Turing Institute

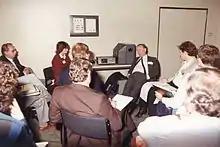
Professor Donald Michie teaching a group of industrial students, 1986

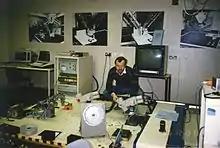
Peter Mowforth with the Freddy 3 Advanced Robotics Facility, 1987

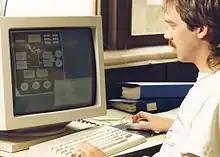
Danny Pearce using HyperLook to help develop a satellite simulation for the European Space Agency in 1988

The institute undertook several projects for the US military (e.g. personnel allocation for the US Office of Naval Research), credit card scoring for a South African bank and seed sorting for the Scottish Agricultural Sciences Agency. Other large projects included the ESPRIT Machine Learning Toolbox developing CN2 and electrophoretic gel analysis with Unilever.